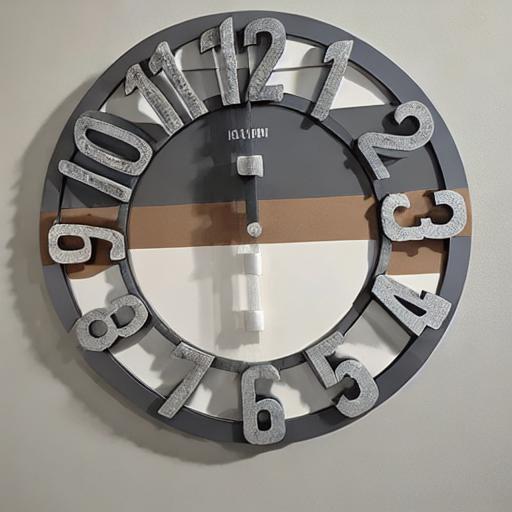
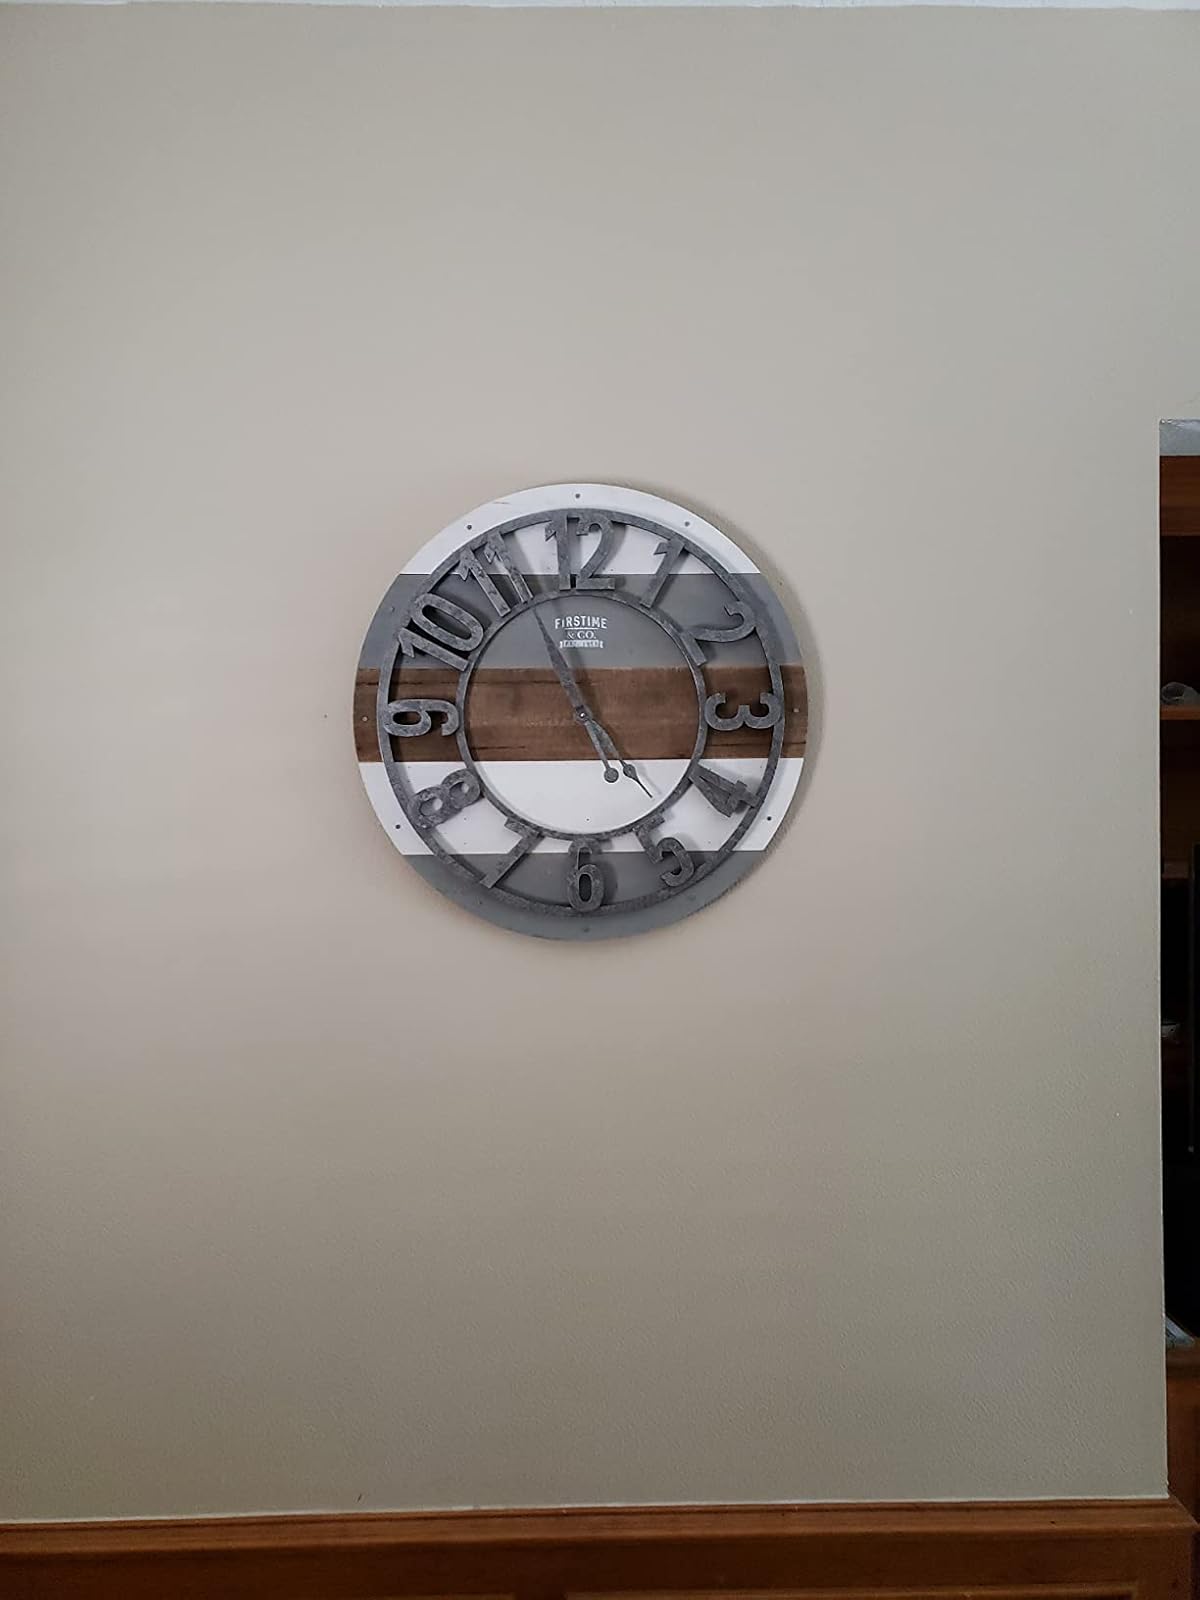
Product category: clock
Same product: no